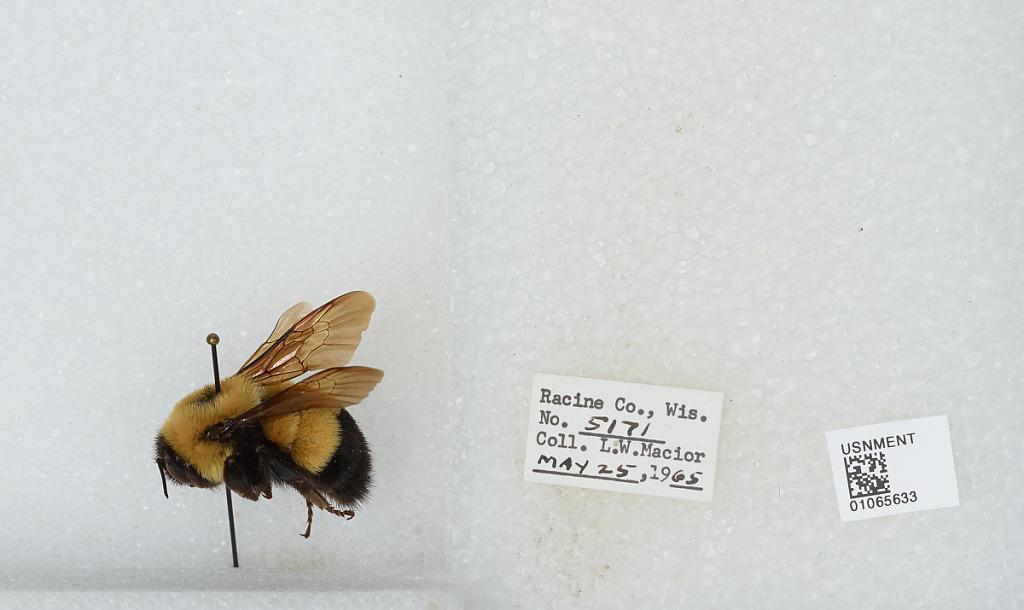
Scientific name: Bombus (Bombus) affinis Cresson
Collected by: L. Macior
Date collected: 1965-5-25
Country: United States
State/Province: Wisconsin
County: Racine
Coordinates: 42.78, -87.76